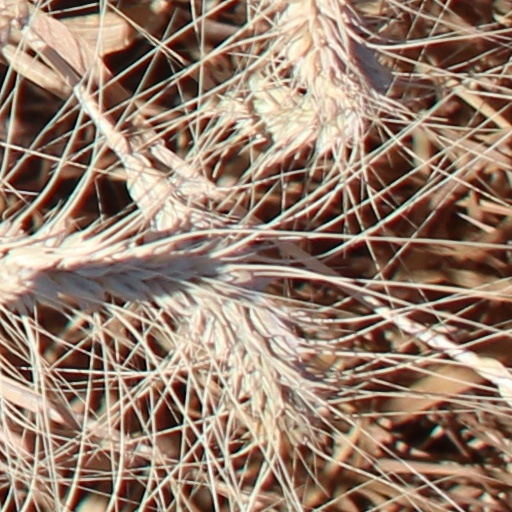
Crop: wheat